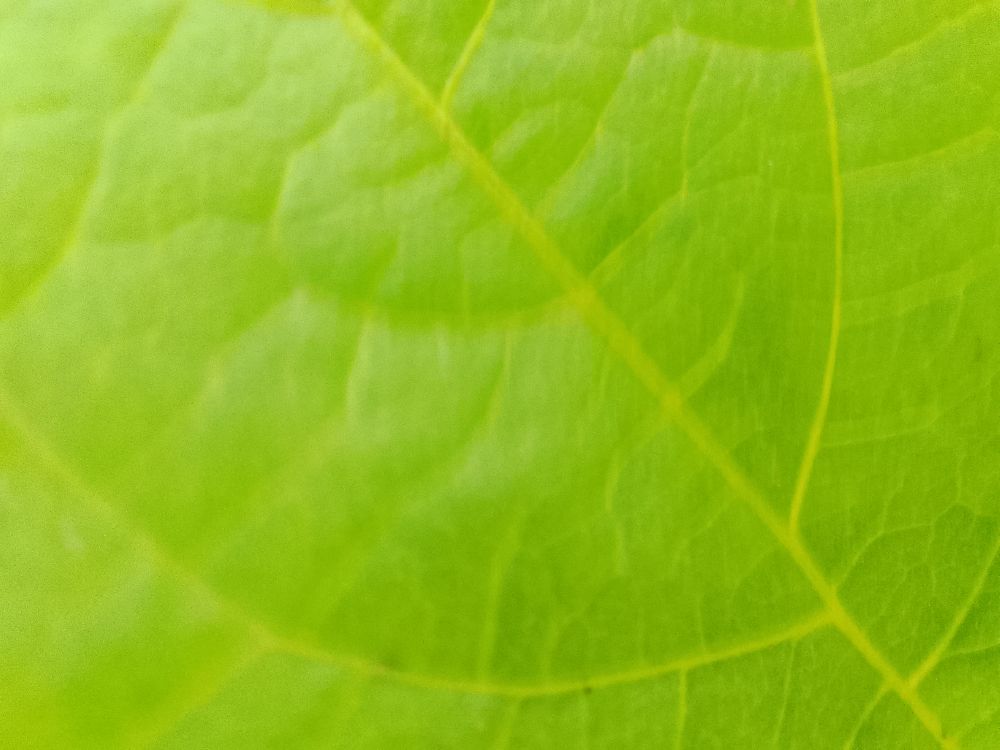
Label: healthy